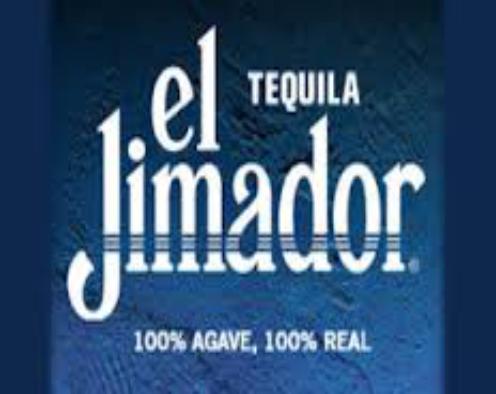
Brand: El Jimador
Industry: Food